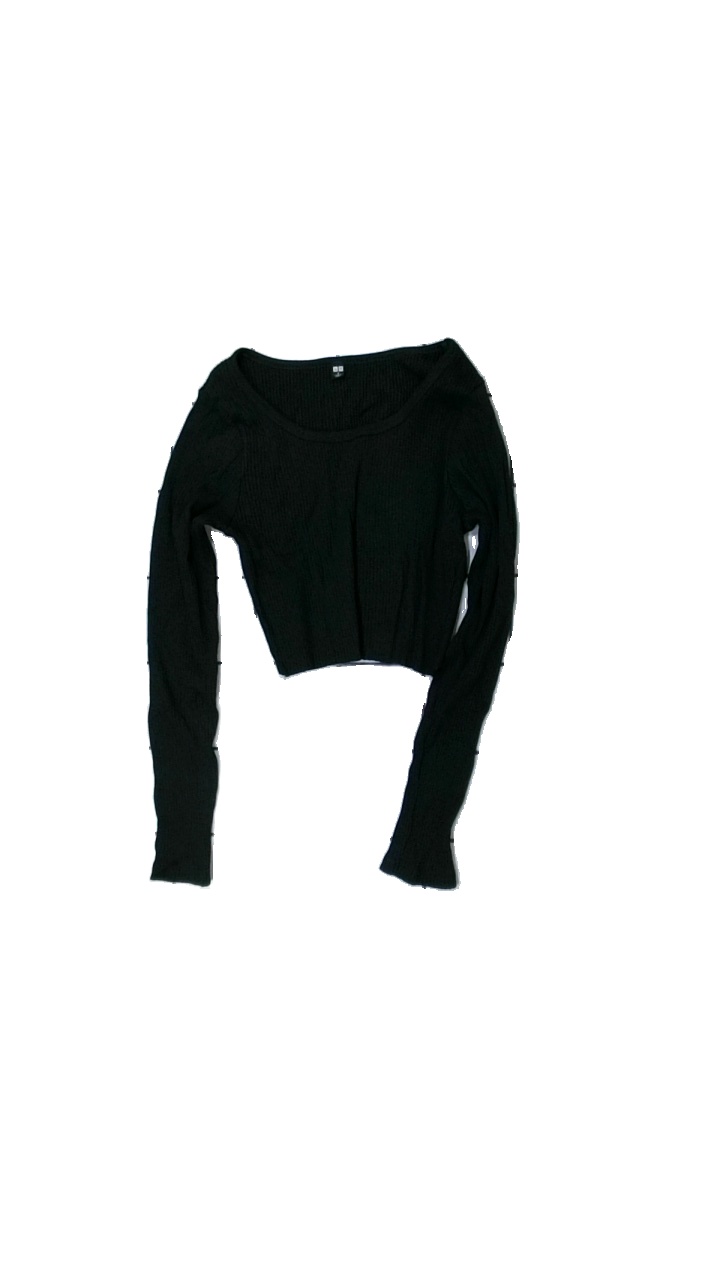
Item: Top (Ladies)
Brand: Uniqlo
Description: svart croppad långärmad tröja
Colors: Black
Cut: Cropped
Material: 100% cotton
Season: All
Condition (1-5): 5
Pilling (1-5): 5
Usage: Reuse
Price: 50-100